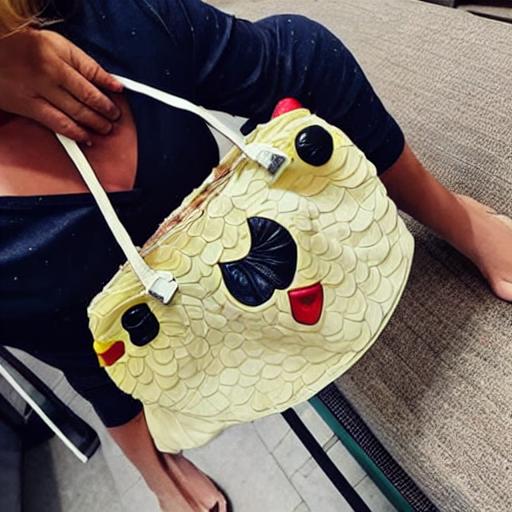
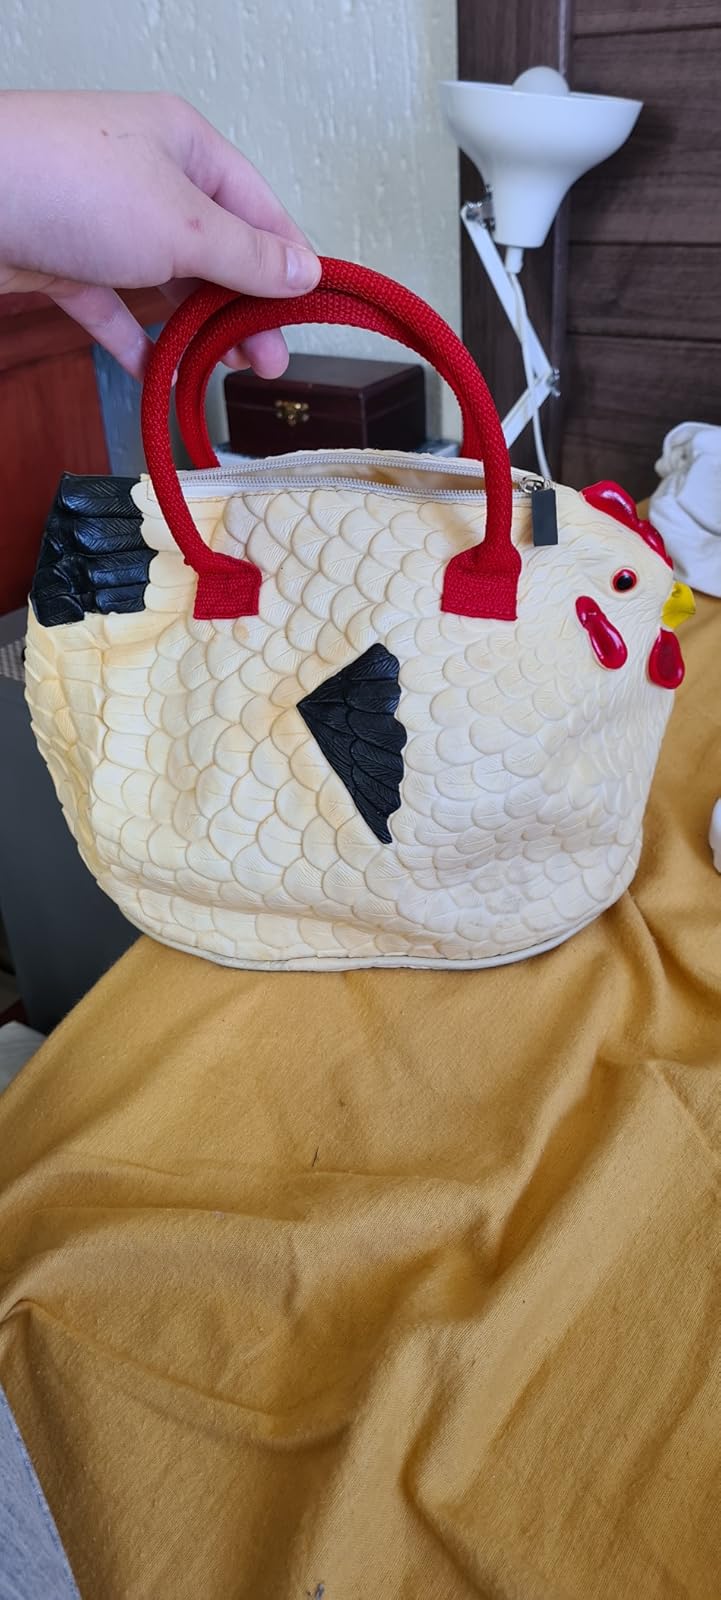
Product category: accessories_handbag
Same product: no